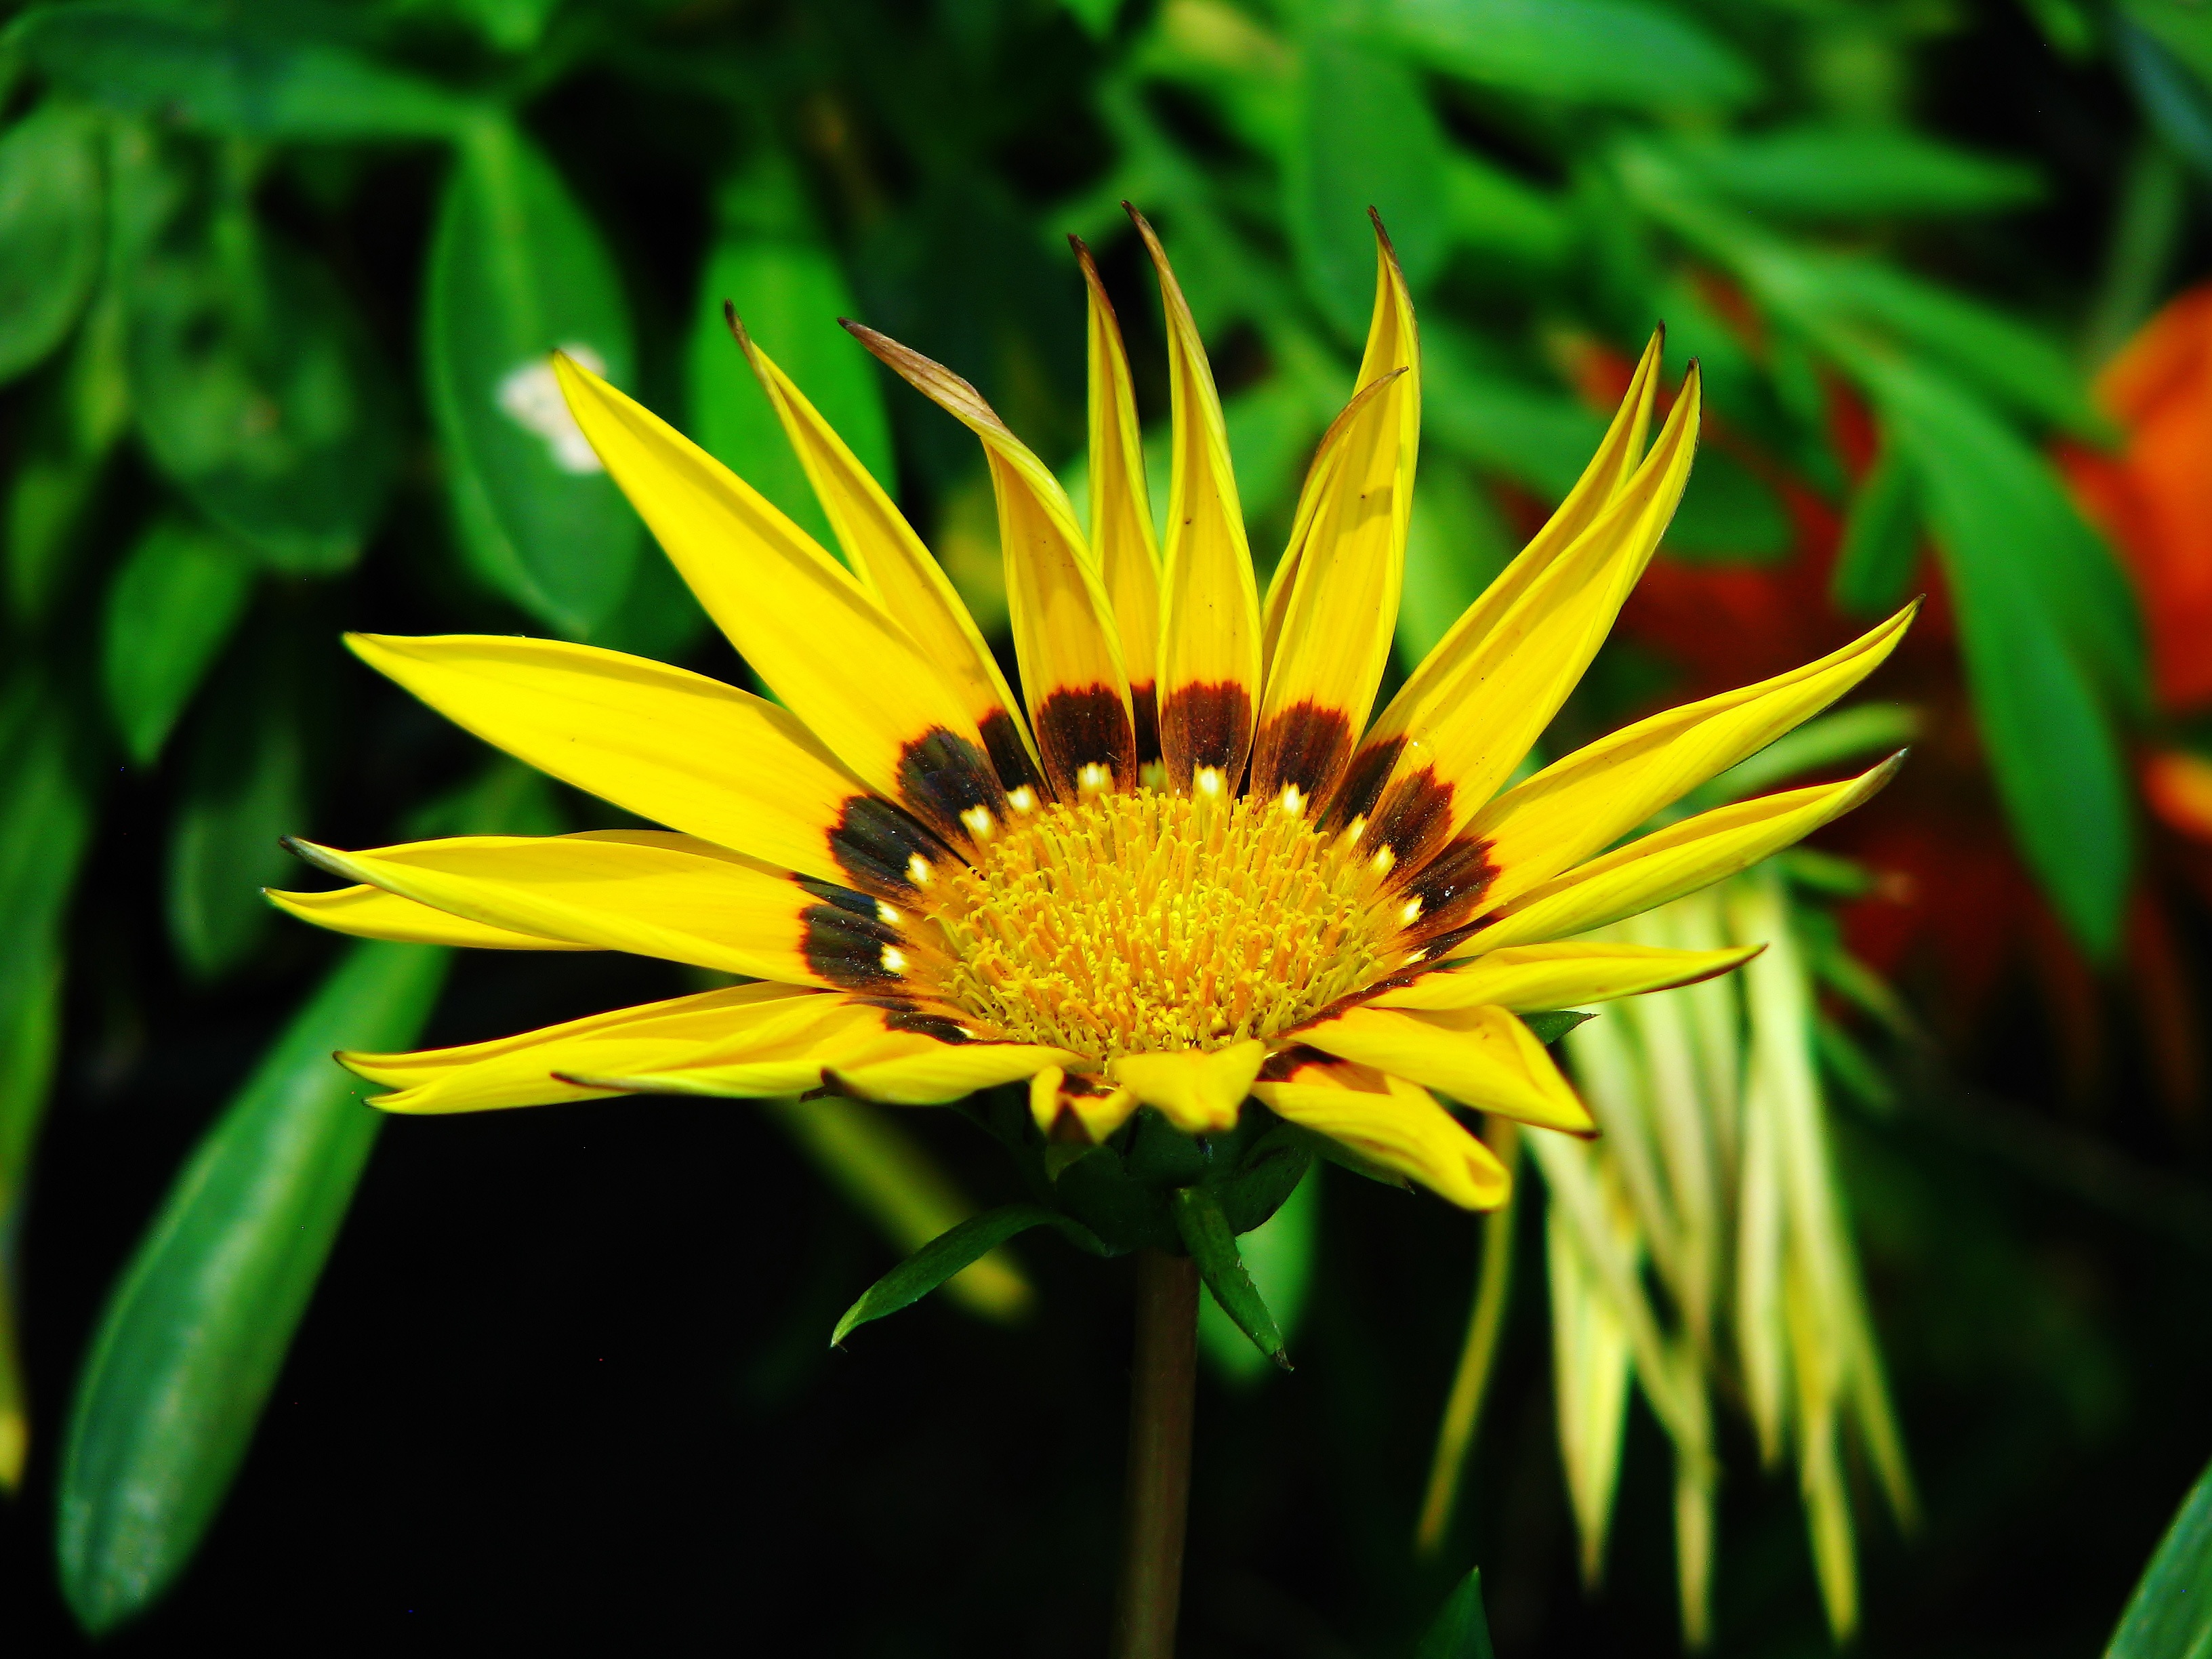
nature, blossom, plant, leaf, flower, petal, daisy, green, botany, yellow, flora, wildflower, close up, india, macro photography, flowering plant, daisy family, plant stem, land plant